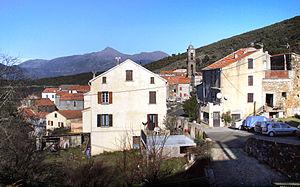
Erbajolo est une commune française située dans la circonscription départementale de la Haute-Corse et le territoire de la collectivité de Corse. Elle appartient à l'ancienne piève de Rogna.